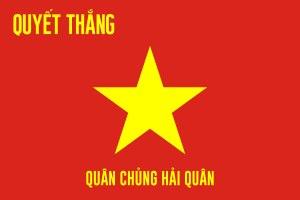
La Marine populaire vietnamienne est la branche navale de l'armée populaire du Viêt Nam, fondée en 1955. Son commandant en chef actuel est l'amiral Nguyễn Văn Hiến.